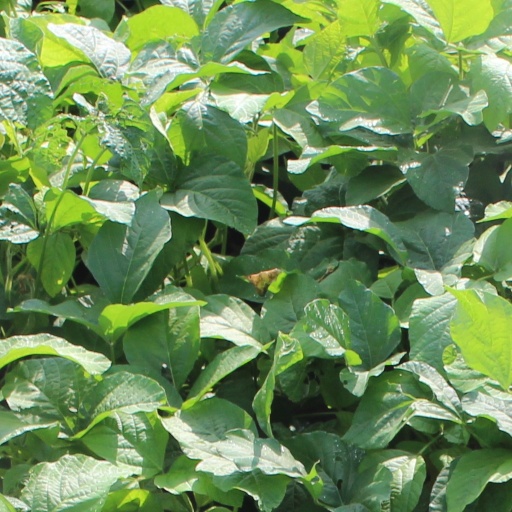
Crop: soybean